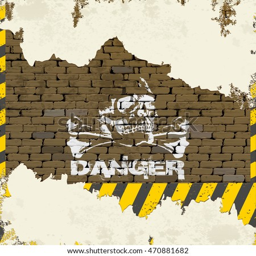
danger sign on a brick wall with a skull and bones crumbling plaster .